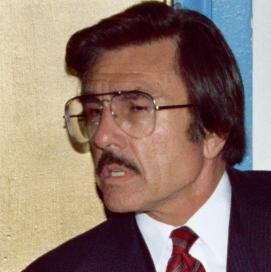
Age: 47